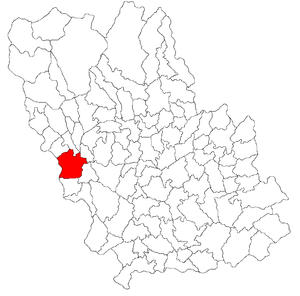
Măgureni est une commune roumaine du județ de Prahova, dans la région historique de Valachie et dans la région de développement du Sud.